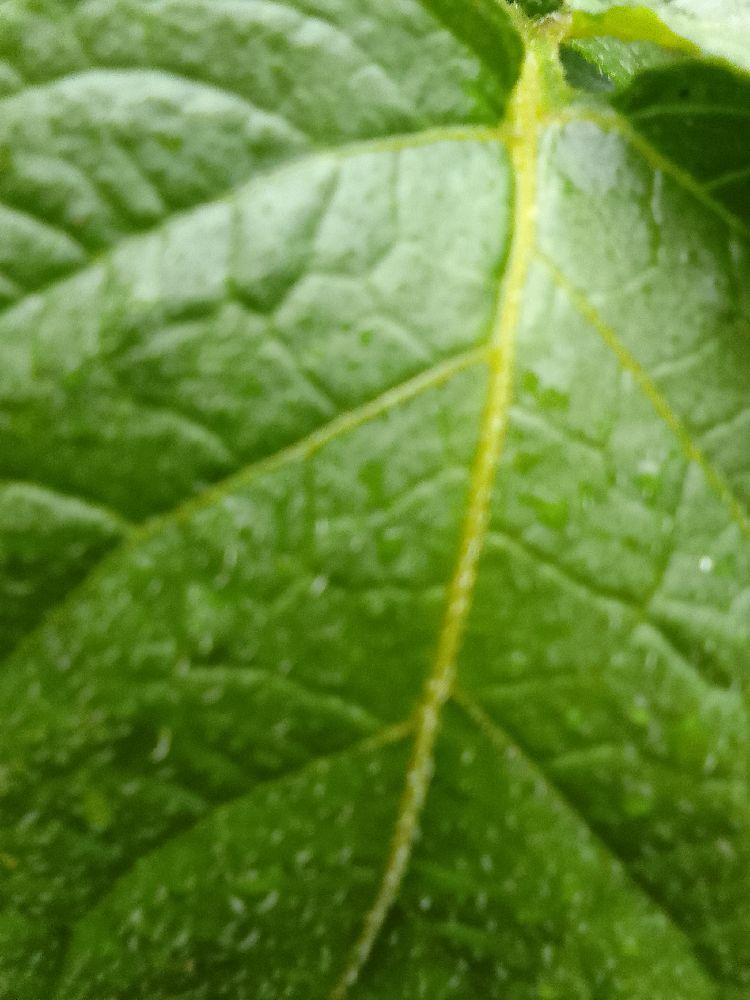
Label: Healthy